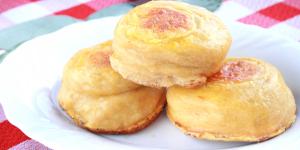
bisquets tipo kfc